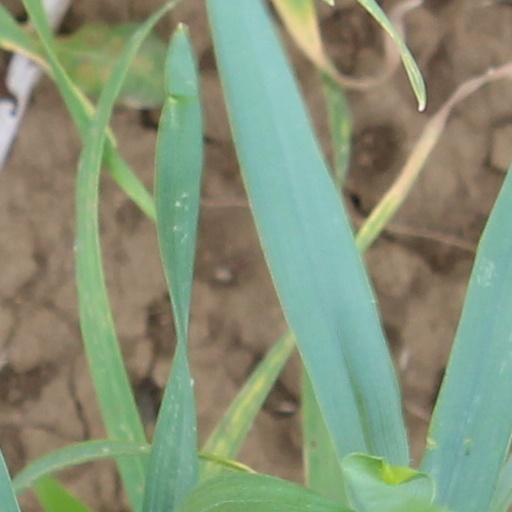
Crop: wheat